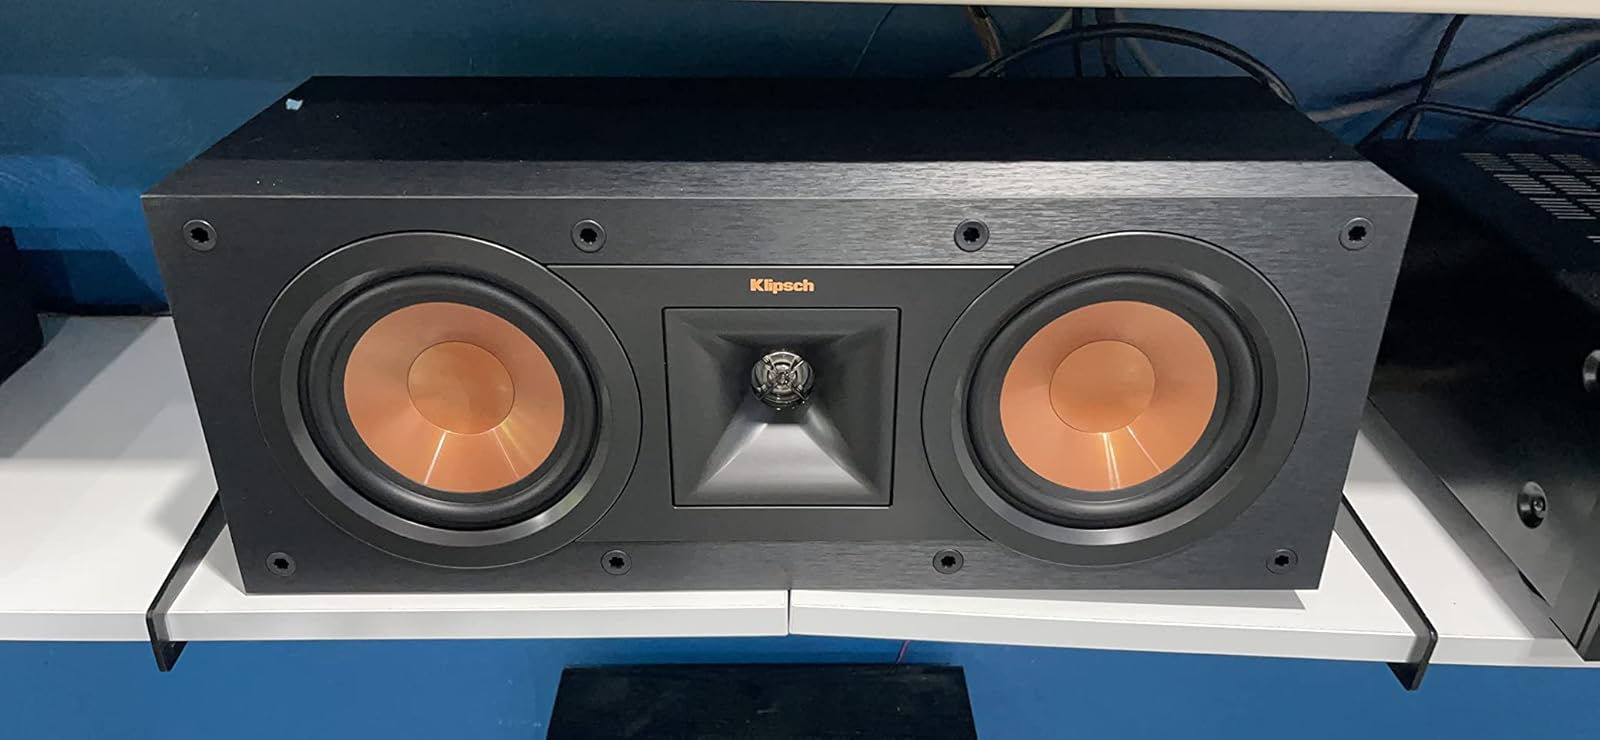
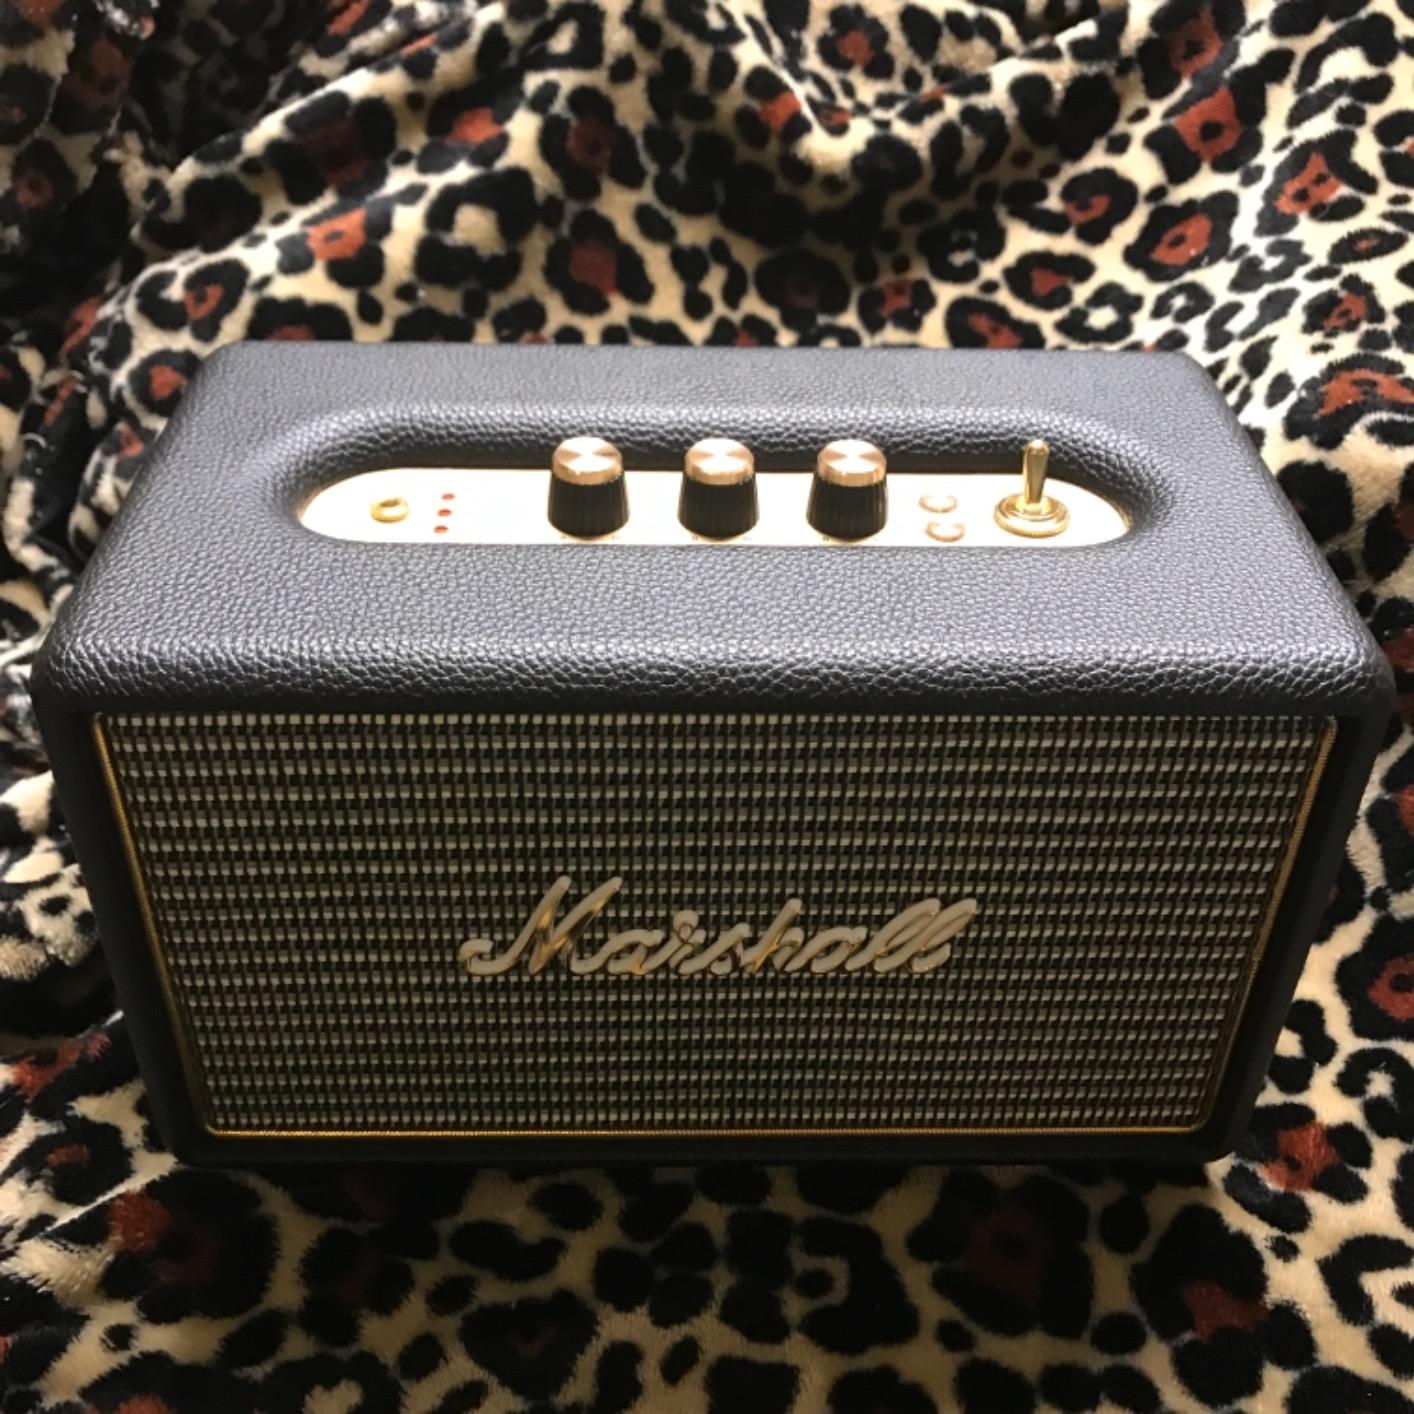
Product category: speaker
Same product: no